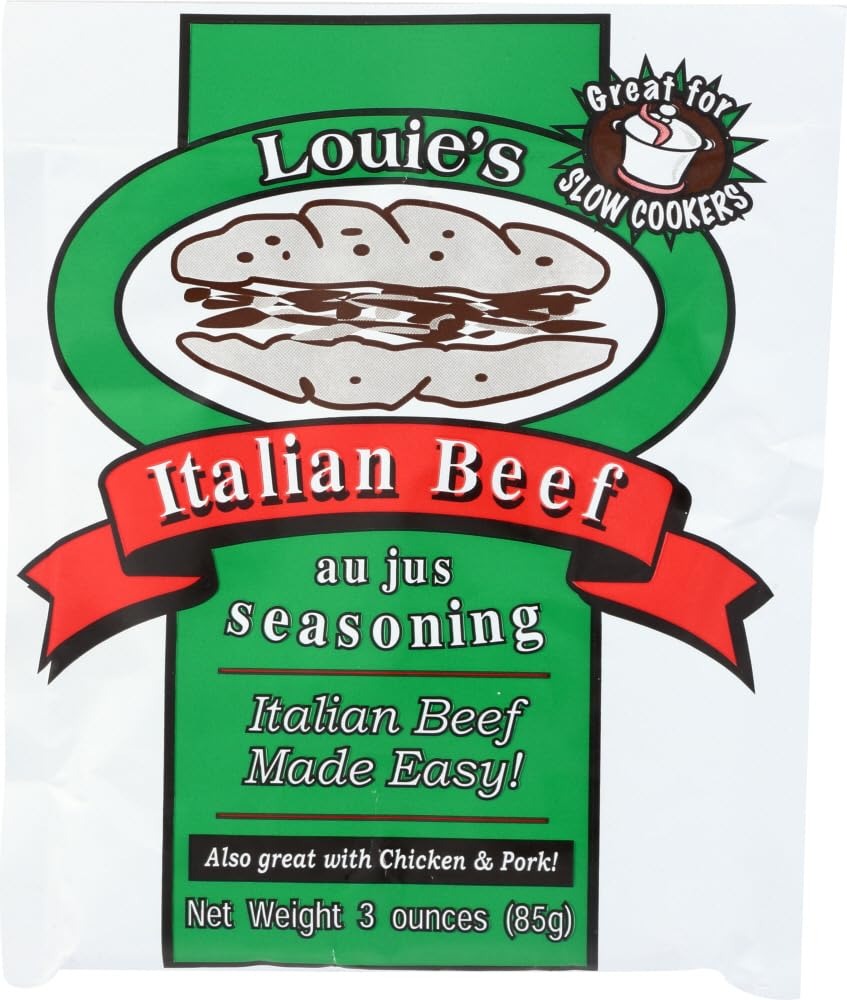
Item Name: Louie's Italian Beef Seasoning, 3 oz, 3 pk
Bullet Point 1: Product Type:Grocery
Bullet Point 2: Item Package Dimension:3.8 cm L X13.5 cm W X14.6 cm H
Bullet Point 3: Item Package Weight:0.268 kg
Bullet Point 4: Herbs And Spices Seasoning
Product Description: Italian beef au jus seasoning
Value: 9.0
Unit: Ounce

Price: 7.11